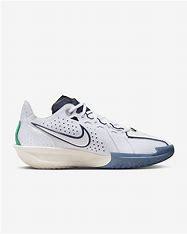
Brand: Nike
Model: G T Cut 3